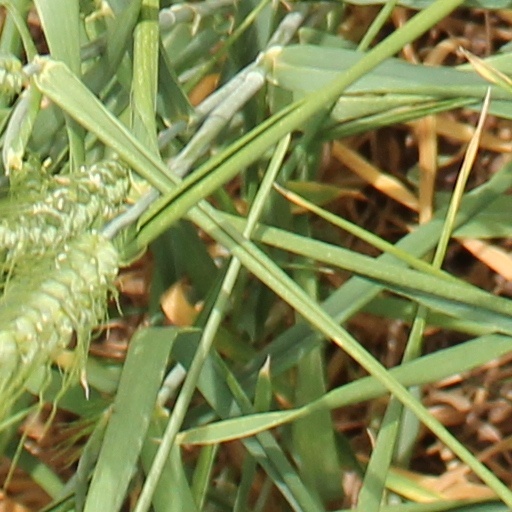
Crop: wheat